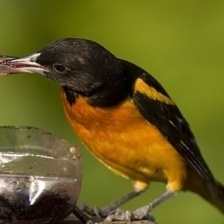
Species: BALTIMORE ORIOLE
Scientific name: ICTERUS GALBULA